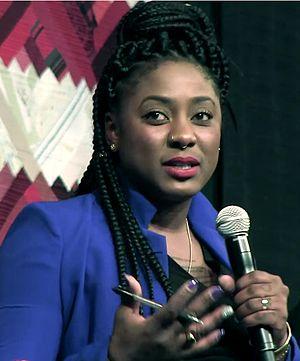
Alicia Garza née le 4 janvier 1981, est une militante et éditorialiste afro-américaine queer, vivant à Oakland, en Californie. Elle est impliquée dans les questions de santé, de droit des étudiants et étudiantes et des travailleuses domestiques, des violences policières, de la lutte contre le racisme et de violence envers les personnes trans et de genre non-conforme des personnes de couleur. Ses éditoriaux sont publiés par Le Guardian, La Nation, Rolling Stone, le HuffPost et Truthout. Elle dirige des projets spéciaux à la National Domestic Workers Alliance. Garza a également co-fondé le mouvement Black Lives Matter avec Opal Tometi et Patrisse Cullors.